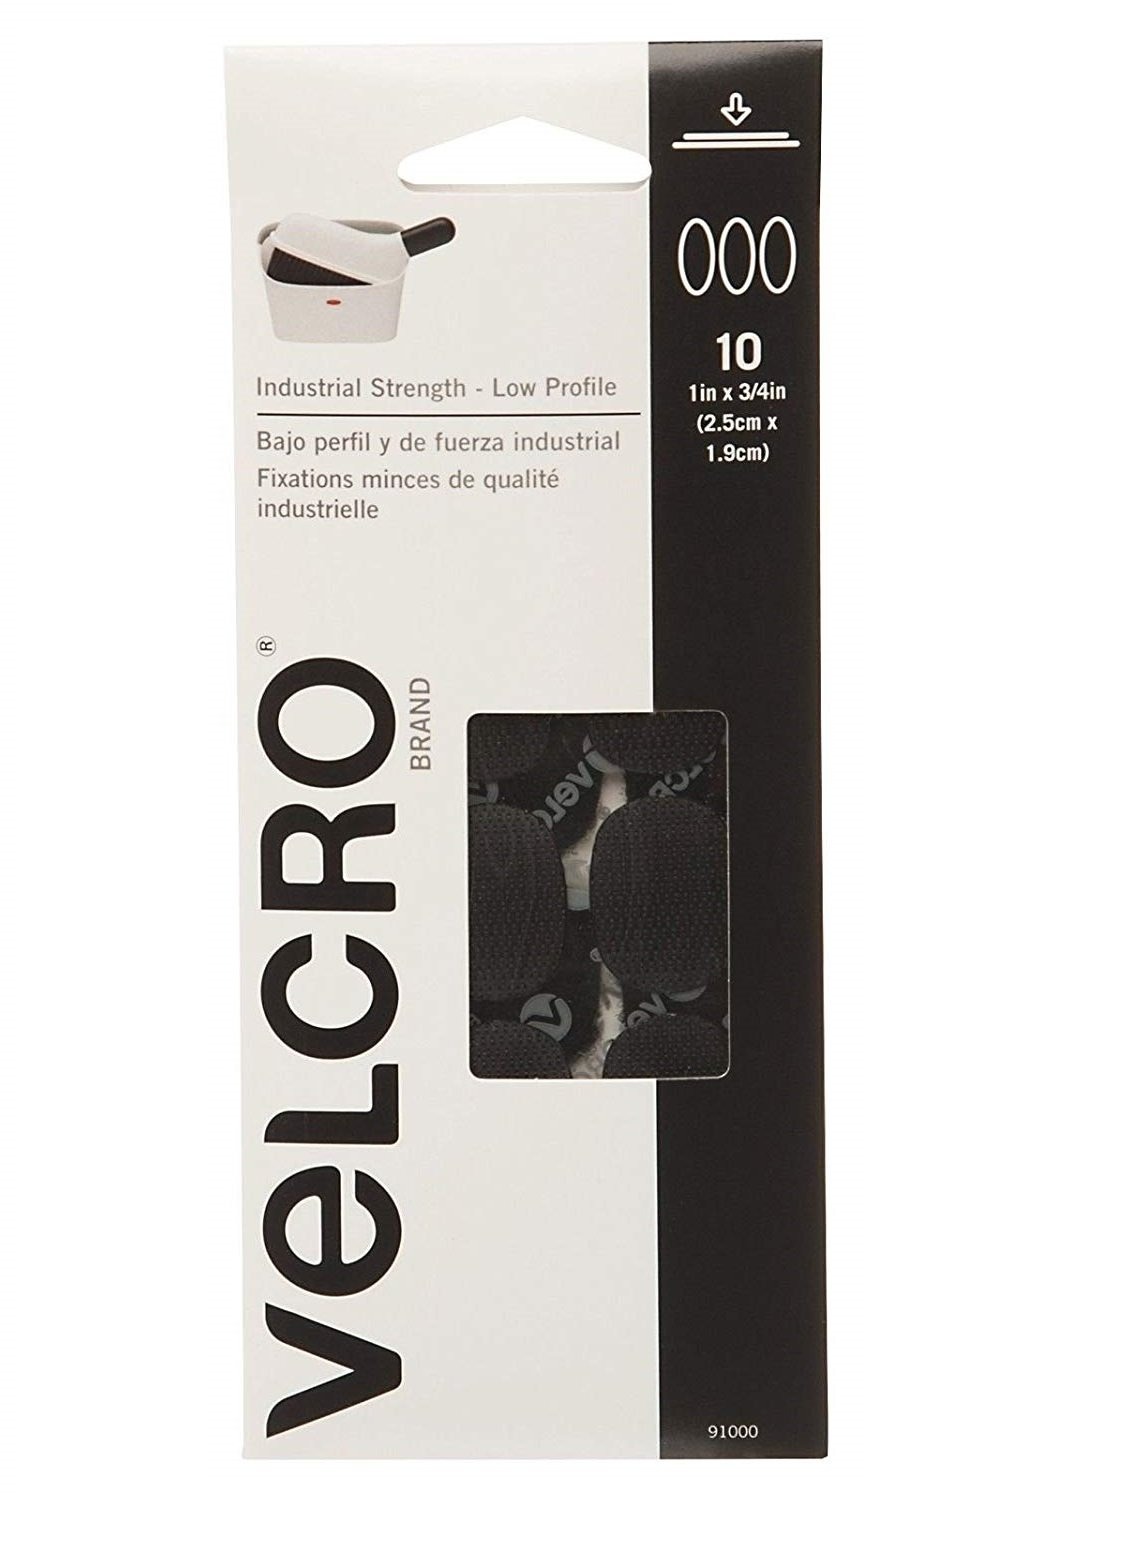
Item Name: VELCRO Brand Industrial Strength Low Profile Hook and Loop Fasteners, 30% Less Thickness, Size 1in x 3/4in, Ovals, Black - 10 Ct.
Value: 1.0
Unit: Count

Price: 4.48